Hamilton Park, Jersey City

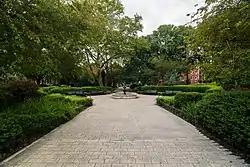
View to the south

Hamilton Park is a neighborhood in Historic Downtown Jersey City, Hudson County, in the U.S. state of New Jersey, centered on a park with the same name. Hamilton Park is located west of Newport, north of Harsimus Cove, north and east of The Village and south of Boyle Plaza. The Victorian age park is located between Eighth Street and Ninth Street and Hamilton Place on the west and McWilliams Place on the East. Like the Van Vorst Park neighborhood to the south, this quiet park is surrounded by nineteenth century brownstones. The park underwent renovations completed in 2010.